Food for Life Global

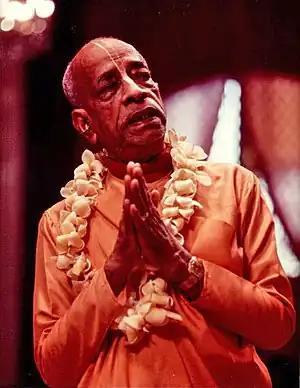
A. C. Bhaktivedanta Swami, who inspired Food Yoga International

Food Yoga International as a project was initially inspired by an elderly Indian Swami, known as A. C. Bhaktivedanta Swami Prabhupada, Founder-Acharya of ISKCON. In 1974 when watching a group of village children fighting with street dogs over scraps of food, the Swami was shocked and told his students, "No one within ten miles of our temple should go hungry... I want you to begin serving food immediately." In response to his plea, members of ISKCON and volunteers around the world were inspired to expand that original effort into a global network of kitchens, cafes, vans, and mobile services, all providing free food, and establishing daily delivery routes in many large cities around the world. Since that day, Food Yoga International has grown into the world’s largest vegan food relief. The distribution of sanctified plant-based meals has been and will continue to be an essential part of India’s Vedic culture of hospitality from which Food for Life was born.